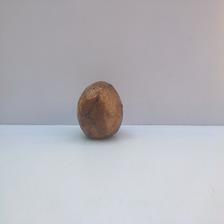
Size: Spoiled